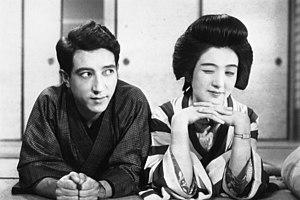
Hiroko Kawasaki, née le 5 avril 1912 à Kawasaki et morte le 3 juin 1976, est une actrice japonaise. Son vrai nom est Shizu Ishiwata.
Ureo Egawa est un acteur japonais né le 7 mai 1902 et mort le 20 mai 1970.
Hiromasa Nomura, né le 16 août 1905 et mort le 8 juillet 1979, est un réalisateur japonais. Dans les années 1930, Hiromasa Nomura est l'auteur de nombreux films à succès, il est aujourd'hui principalement connu pour le mélodrame Katsura, l'arbre de l'amour, immense succès commercial au Japon en 1938.